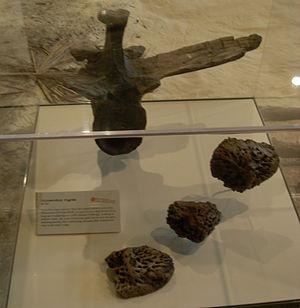
Deinosuchus, parfois nommé Phobosuchus, est un genre d'Alligatoroidea, dont les espèces vivaient il y a 75 Ma, durant le Crétacé supérieur, en Amérique du Nord, continent qui était alors divisé en trois parties par la voie maritime intérieure de l'Ouest.